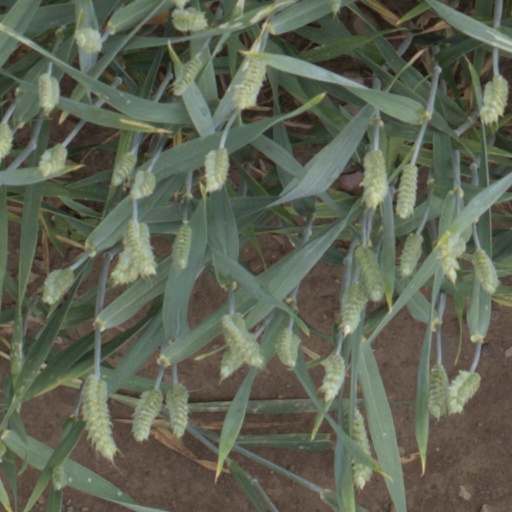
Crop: wheat